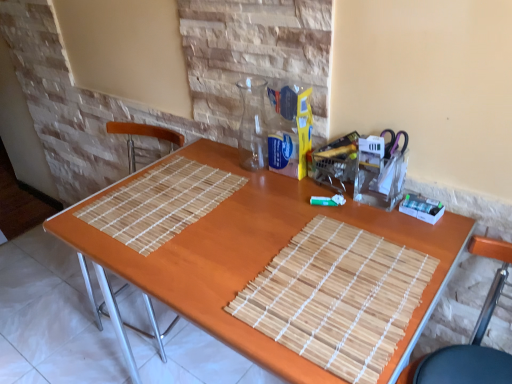
Question: From a real-world perspective, there is one chair above the wooden table at center. Please locate it and provide its 2D coordinates.
Answer: [(0.922, 0.875)]